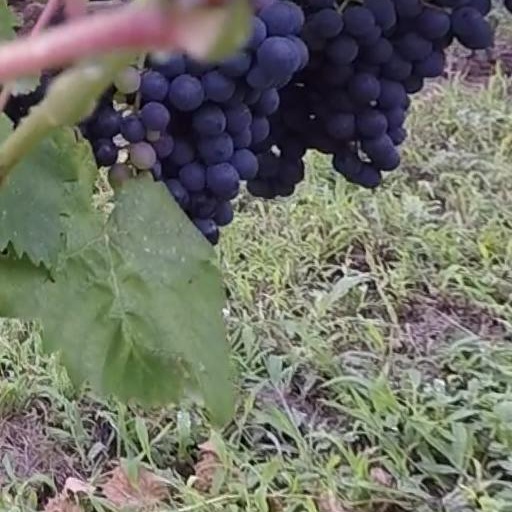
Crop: grape